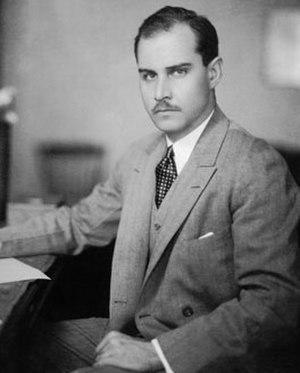
Briton Hadden a été le cofondateur du Time Magazine, publié dès 1923 avec son ancien camarade de classe de l'Université Yale, Henry Luce. Il fut le premier rédacteur en chef du Time et imposa son style d'écriture révolutionnaire, connu sous le nom « Timestyle ». Bien qu'il soit mort à 31 ans, il fut considéré comme l'un des journalistes les plus influents des années 1920, un innovateur et styliste emblématique de l'entre deux guerres.